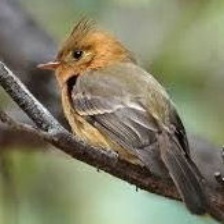
Species: CINNAMON FLYCATCHER
Scientific name: PYRRHOMYIAS CINNAMOMEUS